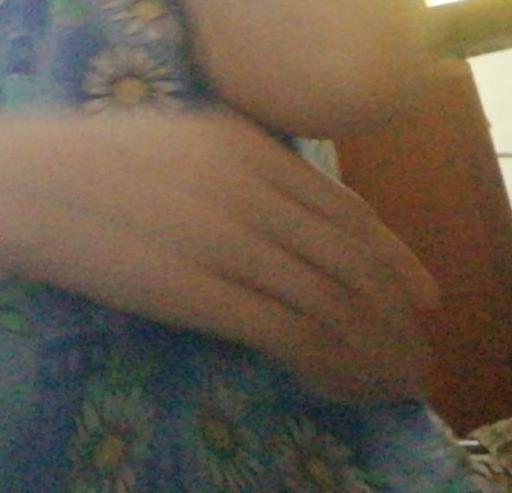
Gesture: no_gesture